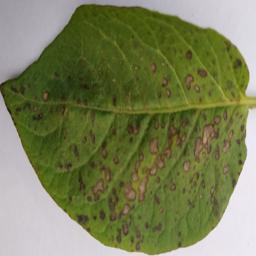
Etiqueta: Tizon_Temprano